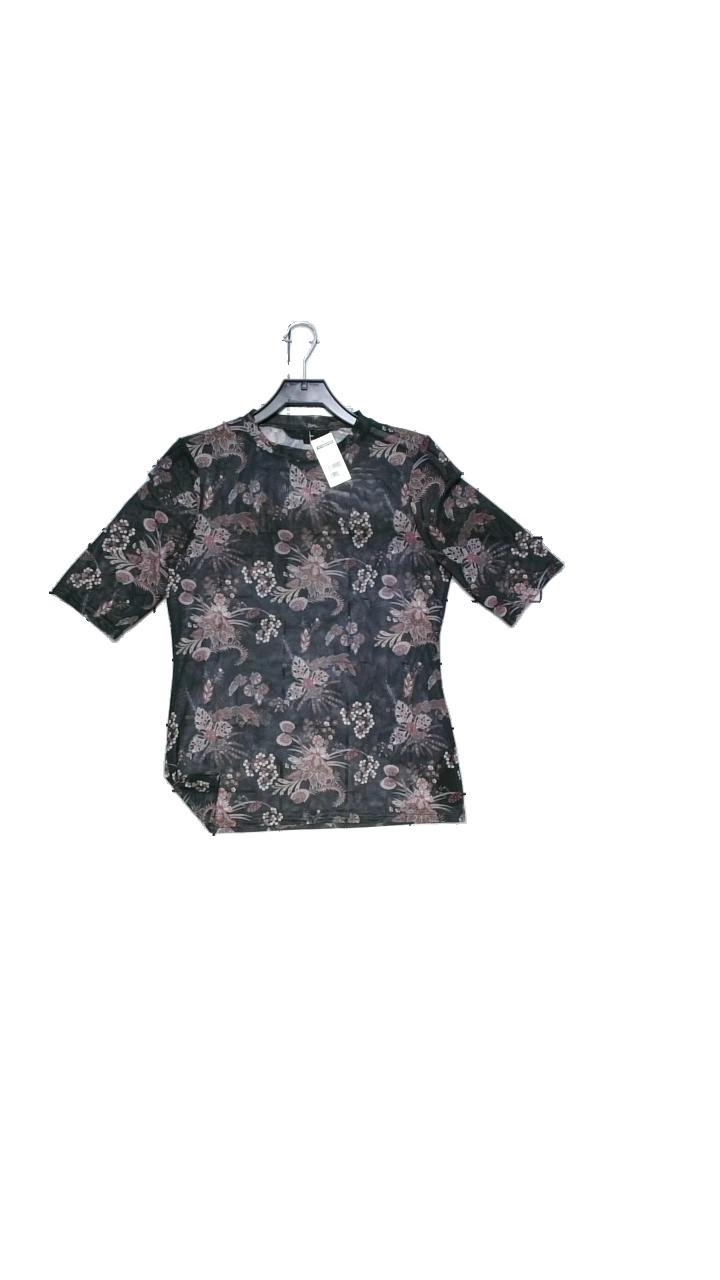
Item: Top (Ladies)
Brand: Vero Moda
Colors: Multicolor, Black, Red, Brown
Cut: Regular
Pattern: Floral print
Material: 95% polyester, 5% elastane
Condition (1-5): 4
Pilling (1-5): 5
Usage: Reuse
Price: <50